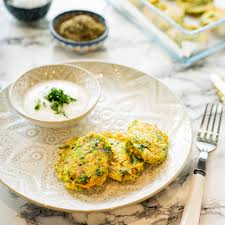
Yemek: mucver